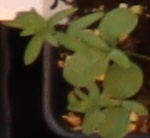
Label: Flax